Émile-Jean Sulpis

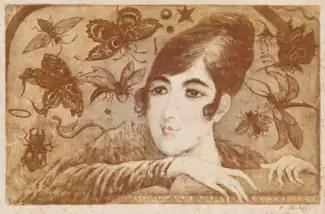
Untitled, from a collection of etchings featuring women

His father was the architectural engraver, , with whom he is often confused. After studies at home, he entered the École Estienne, where his primary instructors were Alexandre Cabanel and Louis-Pierre Henriquel-Dupont. He would later become a teacher there.